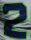
Number: 2